Neale's Musick Hall, Dublin

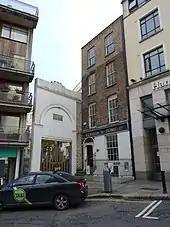
Remaining gateway arch in 2018

The venue went through a number of different names over the following decades, including the "Sans pareil Theatre" and "Prince of Wales Theatre" until it was closed forever in the public capacity in which it was built on 1 January 1867.